Metropolitan Tabernacle

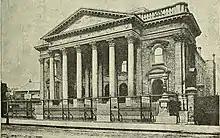
Metropolitan Tabernacle in 1890

During Spurgeon's ministry, it was decided that the church should move permanently to larger premises. The location chosen was at Elephant and Castle, a prominent position near the River Thames in South London, partly because it was thought to be the site of the burning of the Southwark Martyrs. The building, with a 6,000-seat auditorium, designed by William Willmer Pocock, was finished in 1861 and dedicated on 18 March. In 1881, the church had 5,500 members.